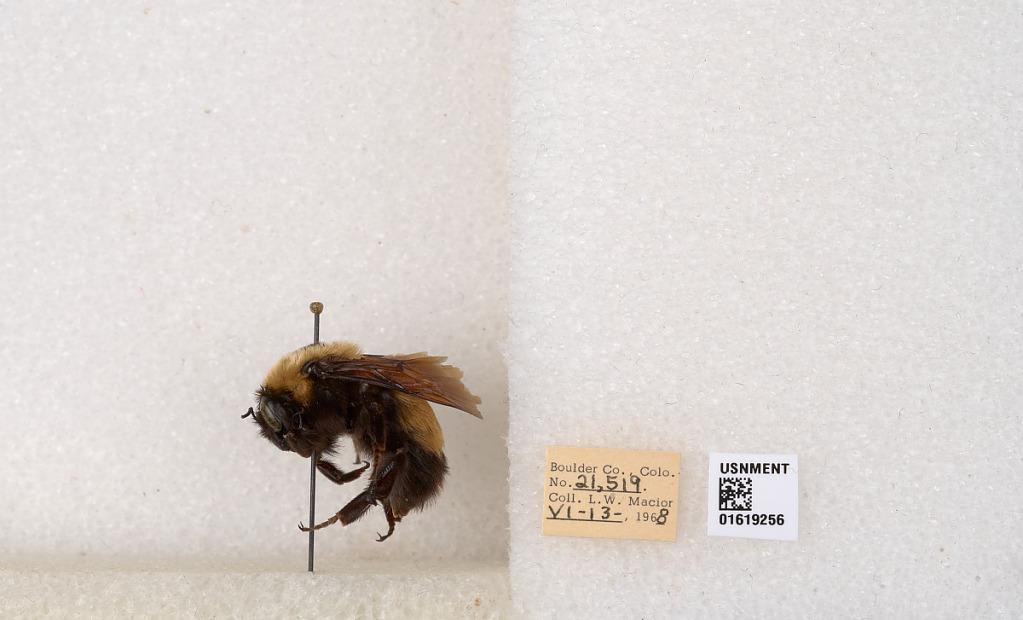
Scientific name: Bombus (Bombus) nevadensis Cresson